KiHa 141 series

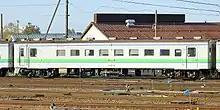
KiHa 142-12 in November 2006

15 KiHa 142 cars were built between 1990 and 1995 from surplus 50 series OHaFu 51 locomotive-hauled coaches, using the bogies and gearboxes from withdrawn KiHa 22 and KiHa 56 DMUs. These cars are formed as two-car sets with KiHa 141 cars. The KiHa 142 cars are powered by two DMF13HS engines, and the original toilet of the 50 series coaches was removed during rebuilding. These cars are not air-conditioned.